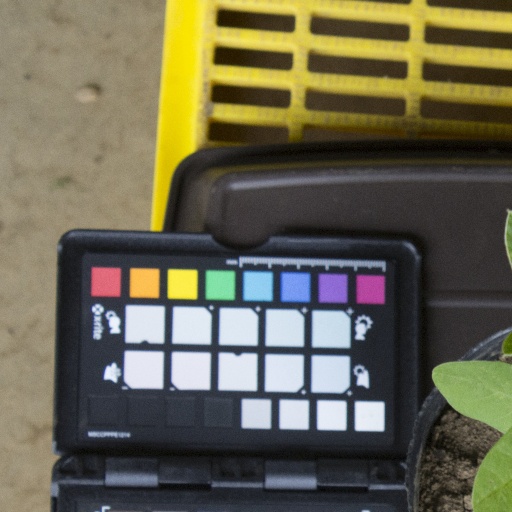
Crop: soybean